Aashish Khan

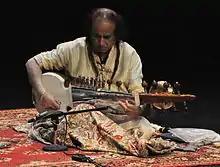
Khan in 2013

Aashish Khan (5 December 1939 – 14 November 2024) was an Indian classical musician and player of the sarod. He was also nominated for a Grammy Award in 2006 in the 'Best Traditional World Music Album' category for his album "Golden Strings of the Sarode". He was also a recipient of the Sangeet Natak Akademi Award. Besides being a performer, composer, and conductor, he was also an adjunct professor of Indian classical music at the California Institute of the Arts, and the University of California at Santa Cruz in the United States.